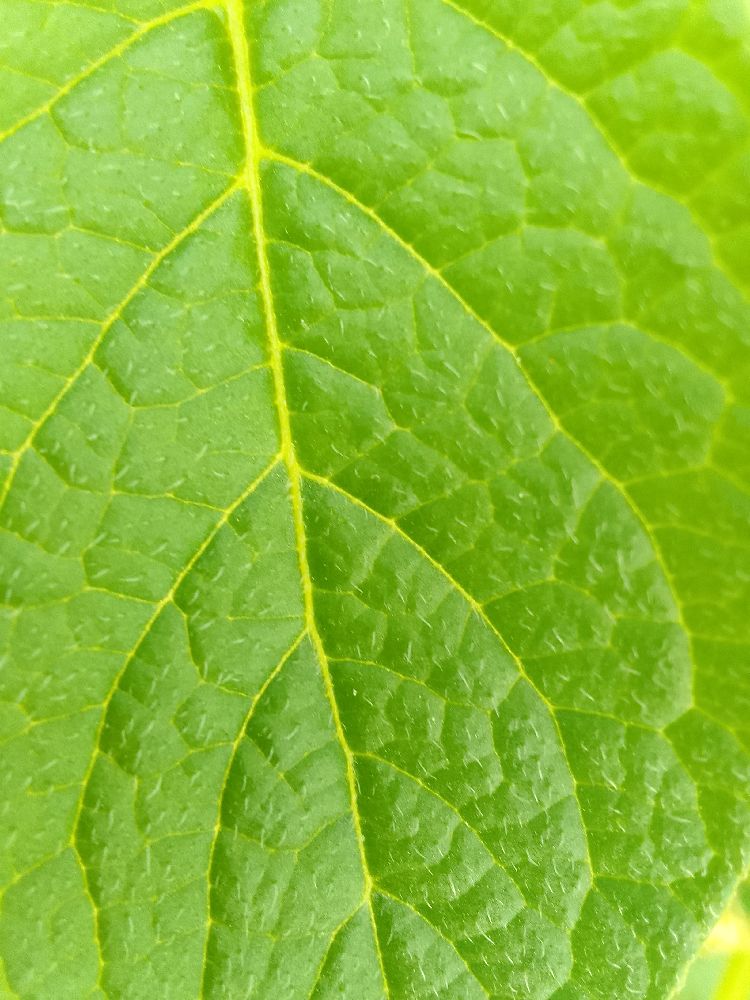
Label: Healthy